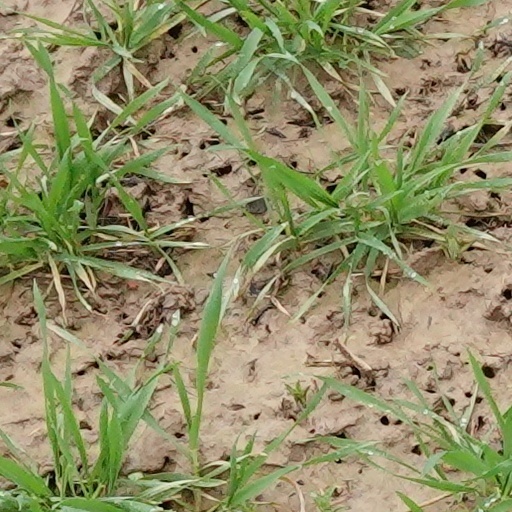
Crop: wheat